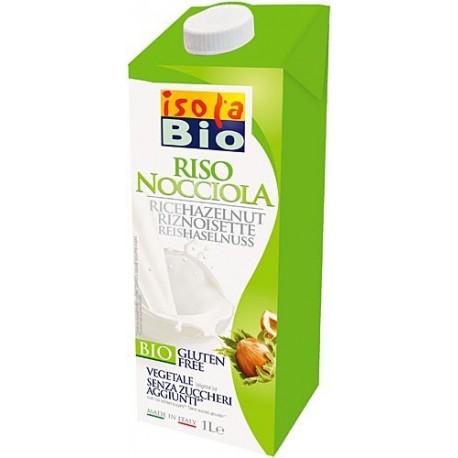
Waste category: cardboard